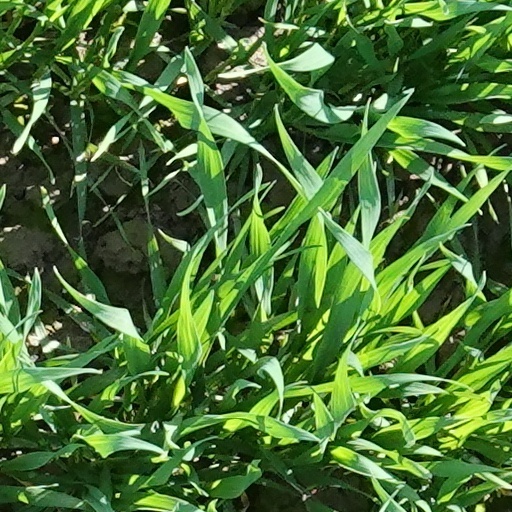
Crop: wheat